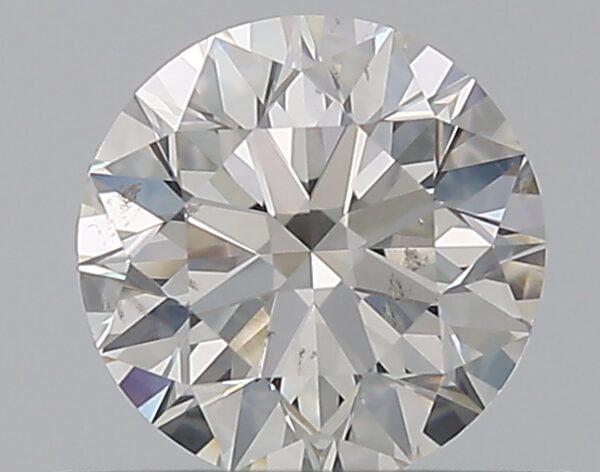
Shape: round
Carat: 0.5
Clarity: SI2
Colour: H
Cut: EX
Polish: EX
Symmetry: EX
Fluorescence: N
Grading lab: GIA
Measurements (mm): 5.03 x 5.06 x 3.16